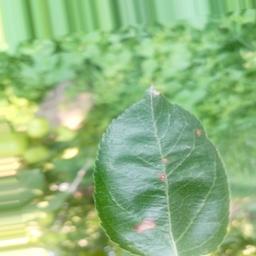
Label: Alternaria